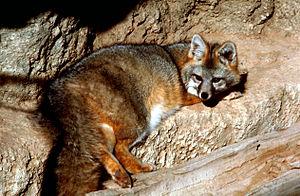
Cette liste traite des mammifères se trouvant au Canada. Il y a environ 200 espèces de mammifères indigènes au Canada. La grandeur de son territoire offre une grande variété d'écosystèmes allant des montagnes aux plaines en passant par les espaces habités. On retrouve au Canada la moitié des espèces mondiales de Cétacés. Le groupe ayant le plus d'espèces sont les Rongeurs alors que le moins nombreux est celui des Didelphimorphes avec une seule espèce.
Le genre Urocyon comprend deux espèces actuelles :